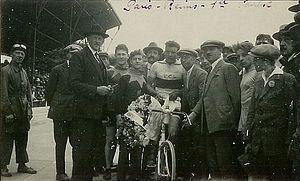
Georges Wambst, vainqueur de Paris Reims 1925, arrivée au vélodrome de la Haubette, entourés de coureurs du Bicycle club rémois
Paris-Reims est une course cycliste annuelle, disputée en France entre Paris et Reims, organisée à l'origine par le Club athlétique de la Société générale, sous le patronage de L'Intransigeant et de Match, avec le concours de L’Éclaireur de l'Est.
Georges Wambst, dit Le Frelon, est un coureur cycliste français, né le 21 juillet 1902 à Lunéville et mort le 1ᵉʳ août 1988 à Antibes. Champion olympique de la course par équipes aux Jeux olympiques d'été de 1924, il remporte également deux titres de champion de France de demi-fond en 1935 et 1940.